Caroline Anstey

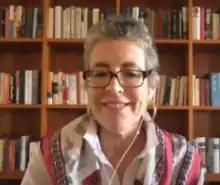
Speaking at the World Economic Forum's Sustainable Development Impact Summit 2021

Caroline D. Anstey (born 7 November 1955) was appointed as managing director of the World Bank in September 2011, with special responsibility for the World Bank's operational services, policy and systems, and its overall modernization drive and gender issues.